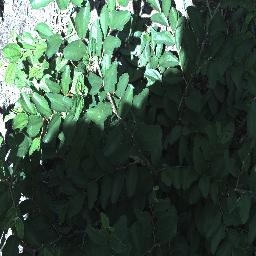
Label: chinee_apple